Clyde Road

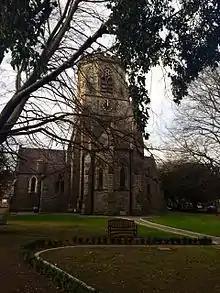
St Bartholomew's Church, Dublin located on Clyde Road.

The embassy of the United States is at the crossroads with Pembroke Road in Ballsbridge, while the National Headquarters and training centre of the Sovereign Military Order of Malta and the Order of Malta Ambulance Corps are located at 32 Clyde Road, Ballsbridge, and the headquarters of The Institution of Engineers of Ireland is at 22 Clyde Road. St Conleth's College, now a co-educational school, was established at 17 Clyde Road in 1939 but in 1940 moved to number 28.